Karishma Tanna

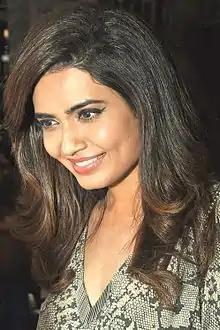

In March 2016, Karishma made a guest appearance in the popular stunt reality show "". She also appeared as a guest in the popular comedy show "Comedy Nights Bachao", which aired on Colors TV. Karishma participated in the popular dance reality show "Jhalak Dikhhla Jaa 9" in 2016. Tanna also played the role of Maskeeni in Life OK's show "Naagarjuna – Ek Yoddha". In January 2017, Tanna judged BIG Magic's reality show "Big Memsaab" along with Sambhavna Seth and Pritam Singh.